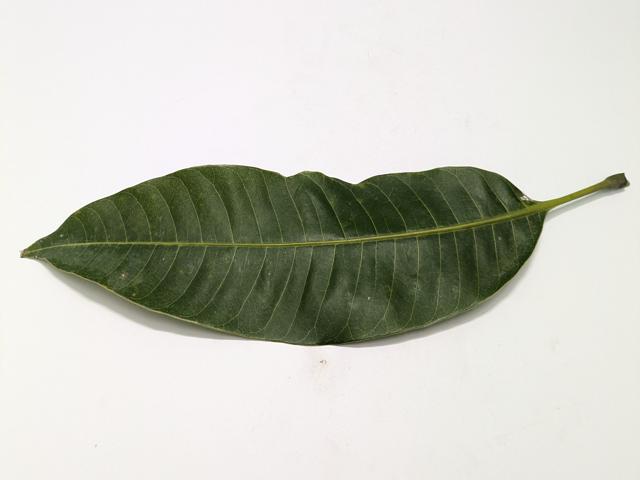
Mango leaf variety: Haribhanga